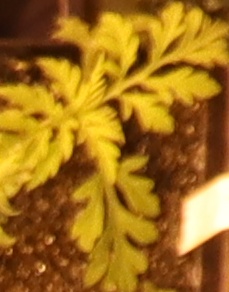
Label: Ragweed